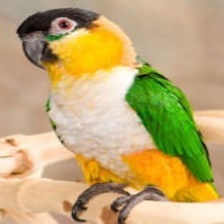
Species: BLACK HEADED CAIQUE
Scientific name: PIONITES MELANOCEPHALUS